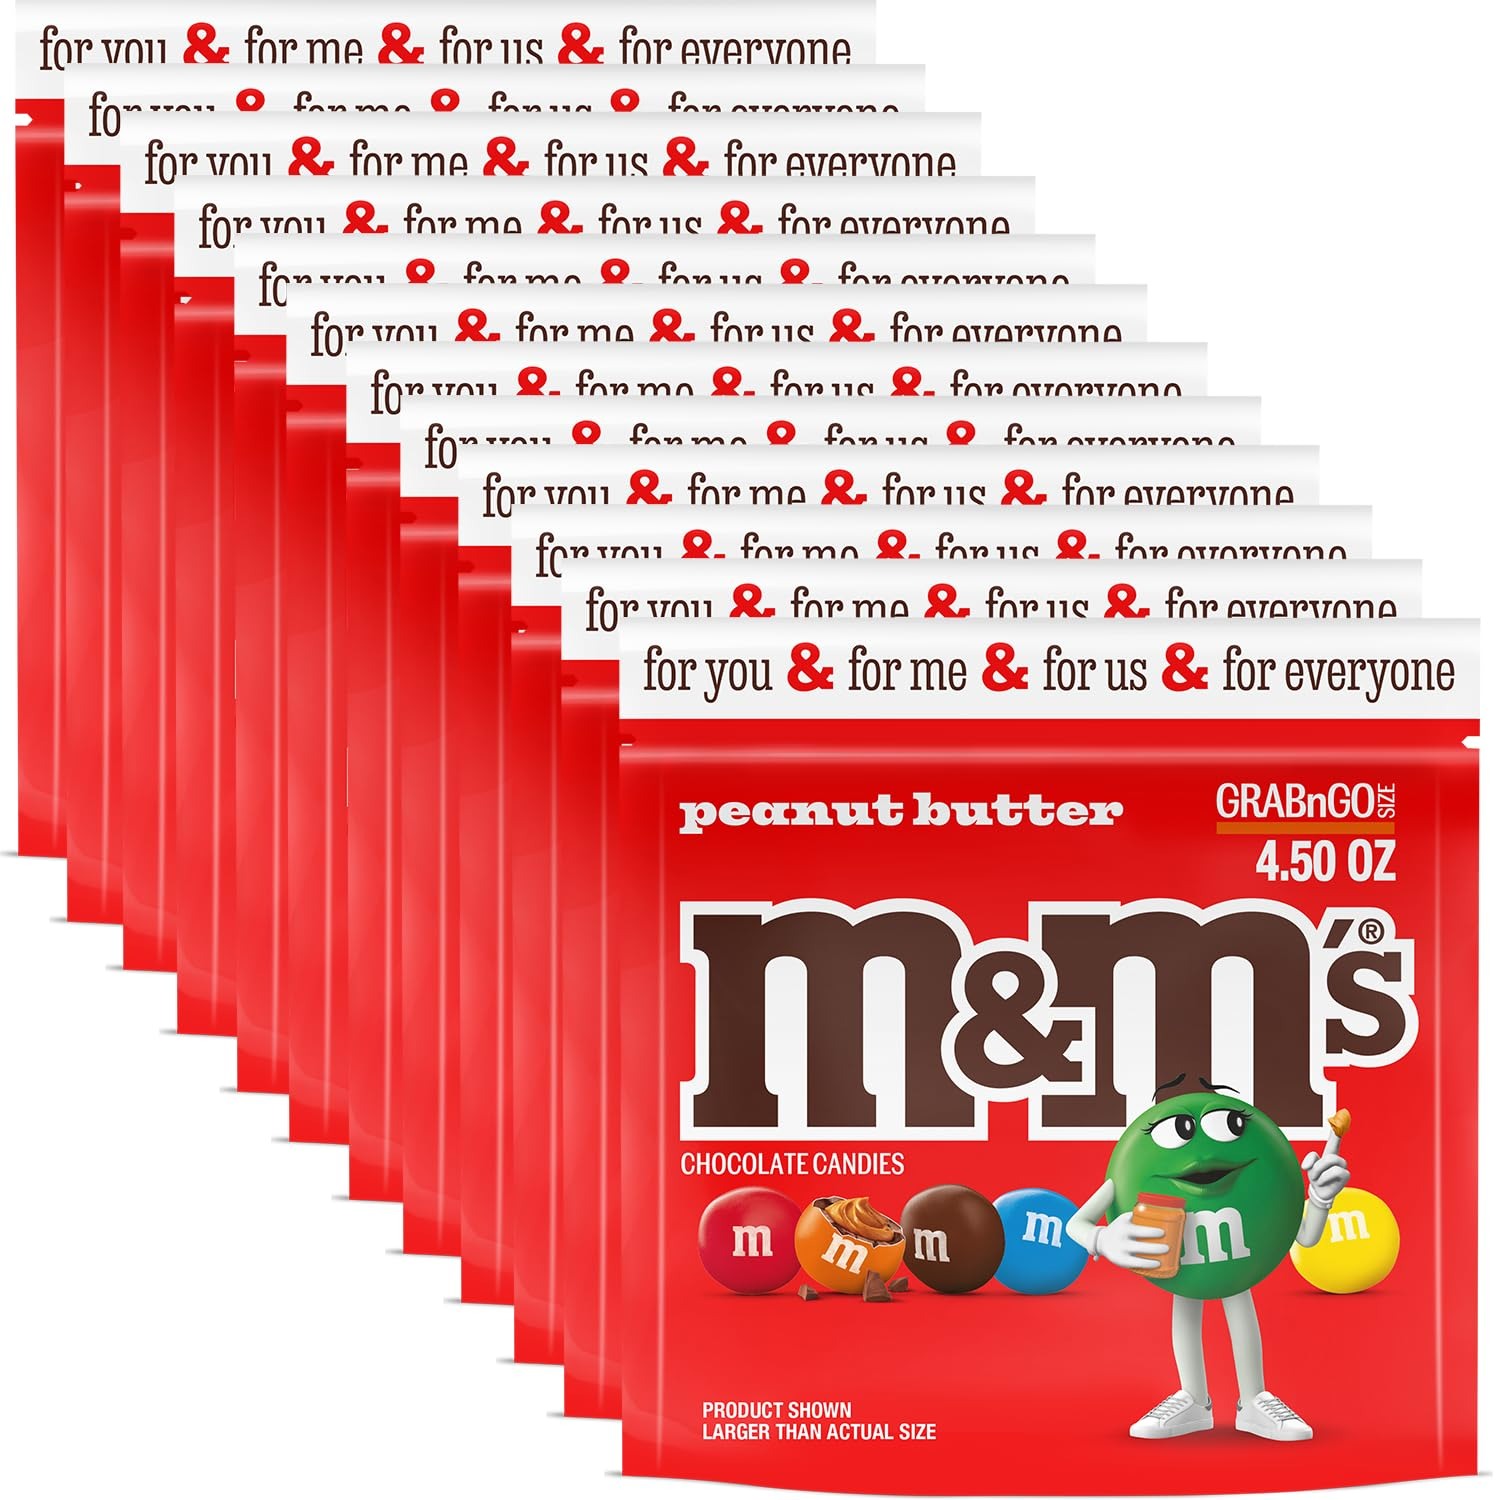
Item Name: M&M'S Peanut Butter Milk Chocolate Candy, Grab N Go-, 4.5 oz Resealable Bag (Pack of 8)
Bullet Point 1: Contains eight (8) 4.5-ounce grab-n-go candy bag of M&M'S Peanut Butter Milk Chocolate Candy Assortment
Bullet Point 2: Enjoy the taste of real milk chocolate and smooth peanut butter covered in colorful crunchy candy shells
Bullet Point 3: Always on the go? This resealable candy bag of peanut butter milk chocolate candy stays fresh for any adventure
Bullet Point 4: This resealable candy bag of M&M'S Peanut Butter chocolates stays fresh for a crunchy ice cream topping or a delicious dessert decoration
Bullet Point 5: Share this assorted peanut butter milk chocolate candy bag with family during a movie night or share it with friends at a game night
Value: 4.5
Unit: Ounce

Price: 35.91